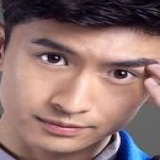
diễn viên Trương Vân Long